Andrew Campbell (rower)

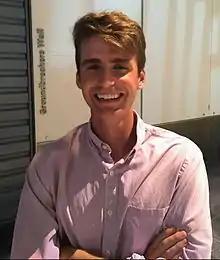
Campbell at the WGBH television and radio studios in June 2016

Andrew Campbell (born February 2, 1992) is an American rower. He graduated from Harvard University in 2014. He is a two time bronze medalist in the lightweight men's single scull, two time World Champion in the U23 lightweight men's single scull, and U19 bronze medalist in the men's single scull. In 2014 he set the current best time for the Head Of The Charles regatta "Championship Singles" event with a time of 17:11.646.